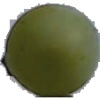
Label: Grape White 4